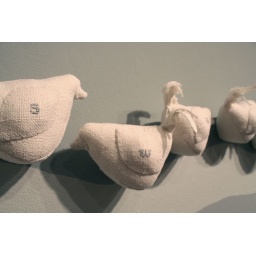
detail of white silk birds: bird installation for art show &amp;quot;swallowed words&amp;quot;, may 2009, LE Gallery in toronto.